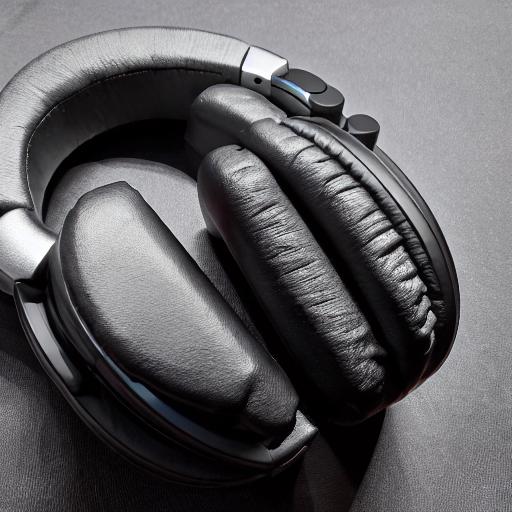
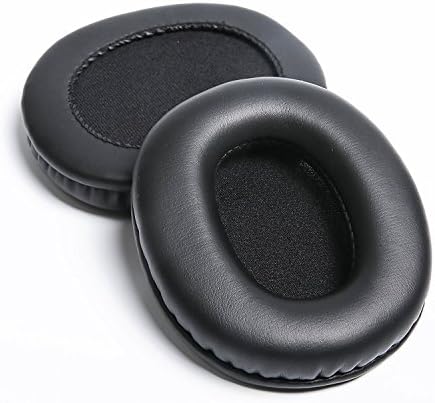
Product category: headphones
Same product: no